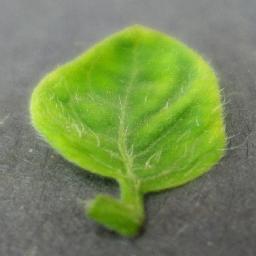
Label: Tomato___Tomato_Yellow_Leaf_Curl_Virus